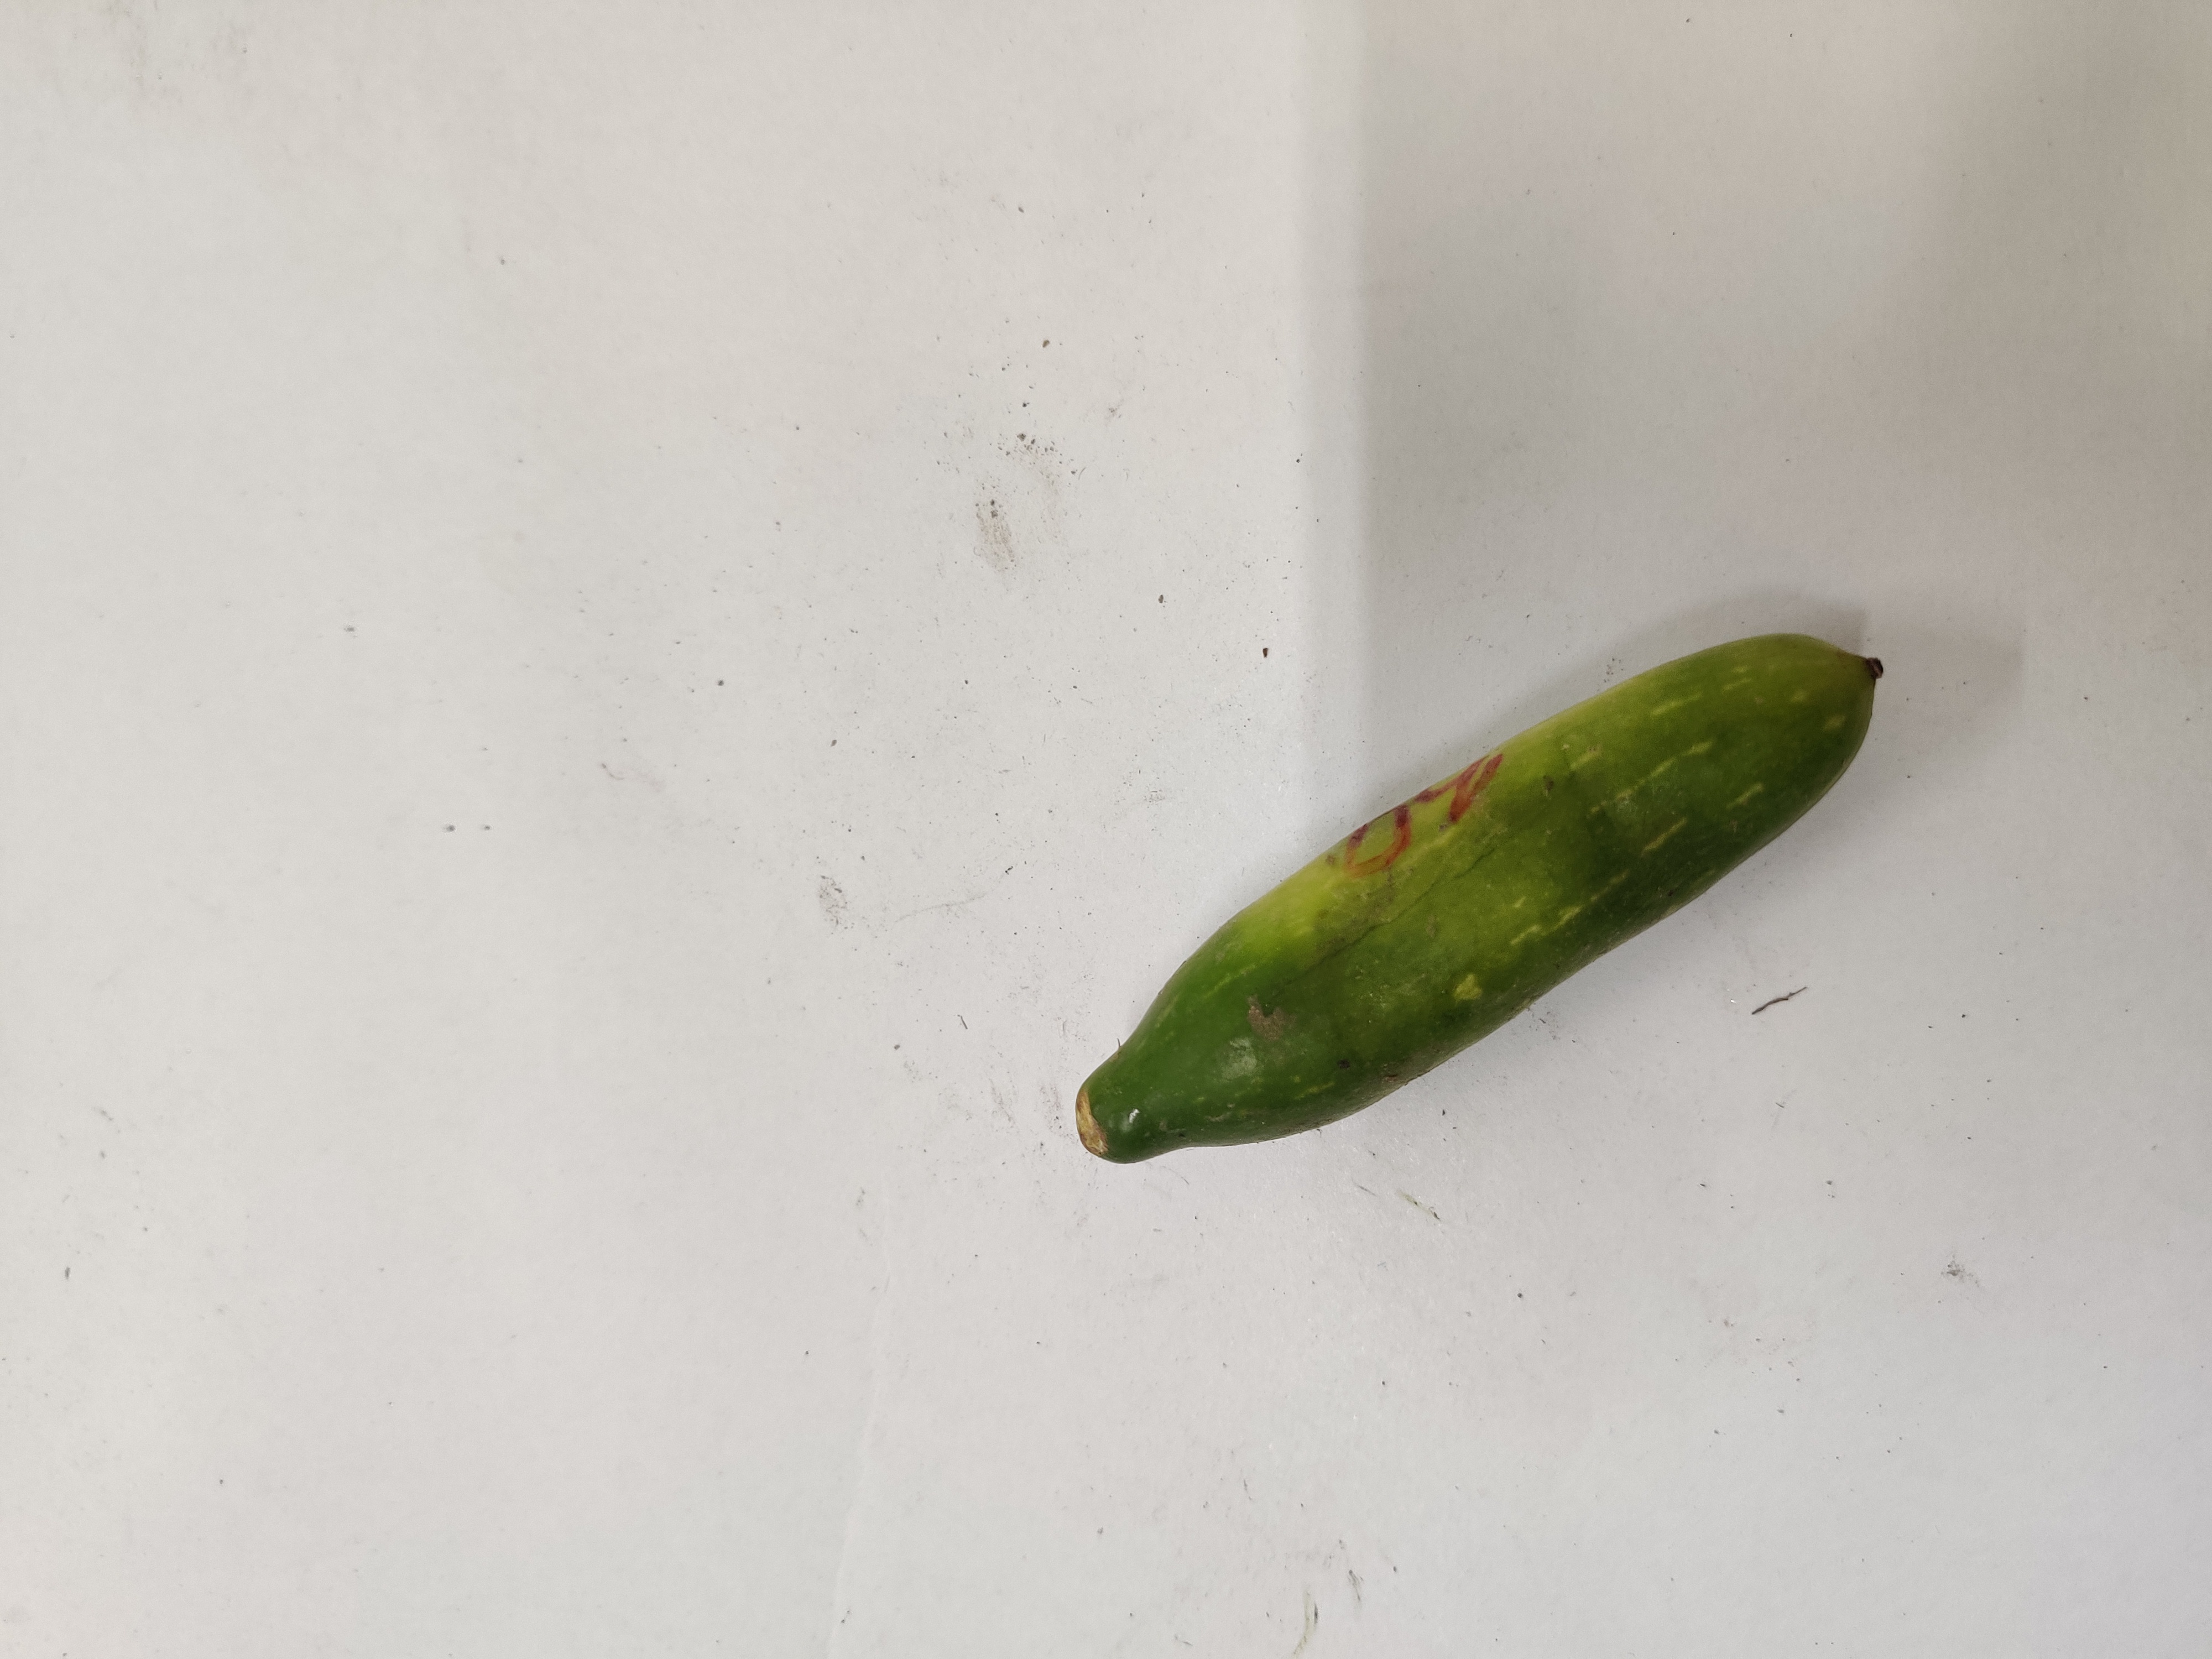
Crop: Ivy Gourd
Condition: Damaged